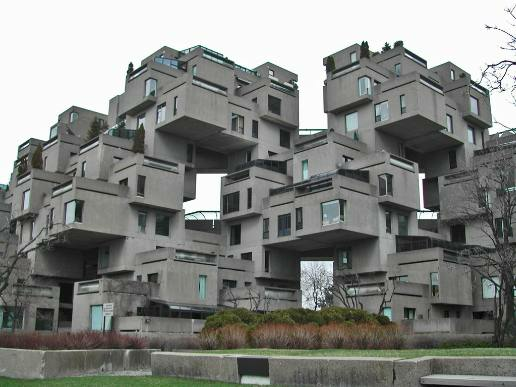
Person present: No